Devarim (parashah)

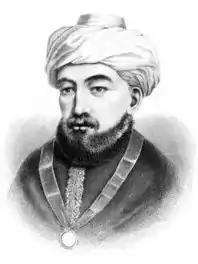
Moses Maimonides

A midrash deduced from the words in Deuteronomy 3:11, "only Og king of Bashan remained . . . behold, his bedstead . . . is it not in Rabbah of the children of Ammon?" that Og had taken all the land of the children of Ammon. Thus there was no injustice when Israel came and took the land away from Og.